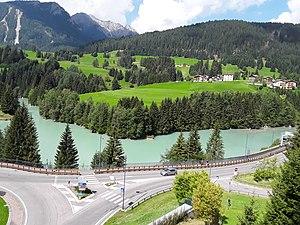
La route nationale 48 est une route nationale d'Italie, située dans les régions du Trentin-Haut-Adige et de la Vénétie. C'est une route de montagne qui traverse le massif montagneux des Dolomites.
Le lac de Soraga, aussi appelé lac Pezzè, est un lac artificiel du nord-est du Trentin, situé dans le val di Fassa, à une altitude de 1 190 m.